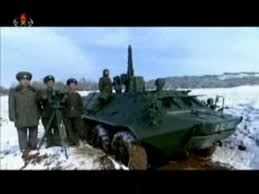
Label: BTR-60